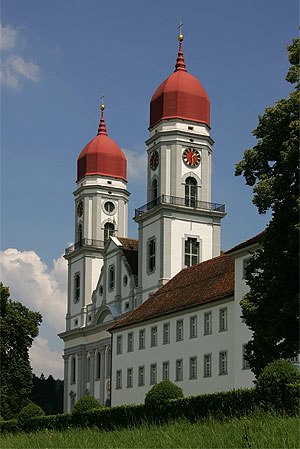
Kanton Luzern
Klosteret i Sankt Urban
Luzern er en kanton i det mellemste Schweiz. Hovedstaden hedder Luzern ligesom kantonen. Kantonen Luzern grænser mod syd til Obwalden og Nidwalden, mod øst til Schwyz og Zug, mod vest og sydvest mod Bern samt mod nord og nordøst til Aargau. Endvidere danner søen Vierwaldstättersee en del af grænsen. Overfor søen ligger to eksklaver til Luzern, som kun har grænse til Schwyz og Nidwalden.